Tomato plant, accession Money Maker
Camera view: bottom (45 deg); turntable rotation: 210 degrees
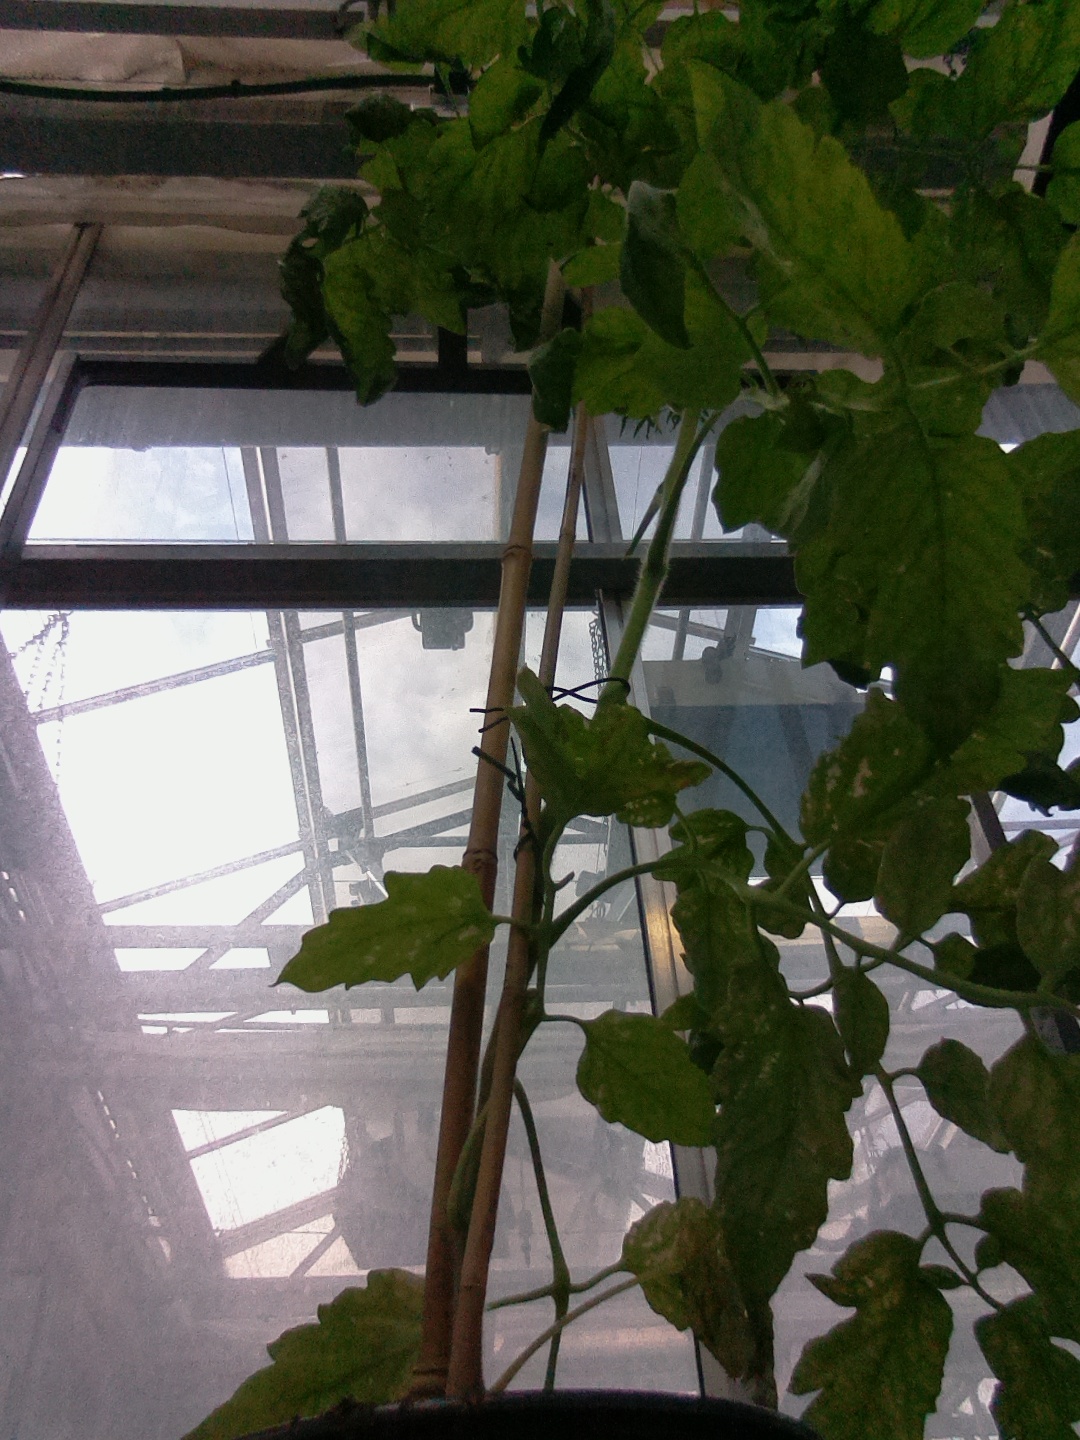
BBCH growth stage 73: 30%-40% of final fruit size